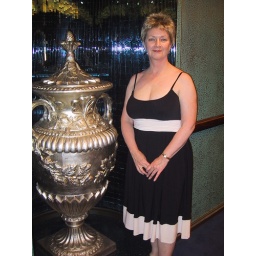
071110_25 LD in sun dress last night on ship